Ceinture 4001 to 4005

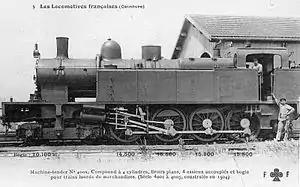
Ceinture 4005, later Nord 4.005 and SNCF 240.TA.5

Ceinture 4001 to 4005, was a class of five 4-8-0T tank locomotives designed by the Chemins de fer de l'Ouest for the "Syndicat d'Exploitation des Chemins de fer de Ceinture de Paris".